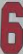
Number: 6